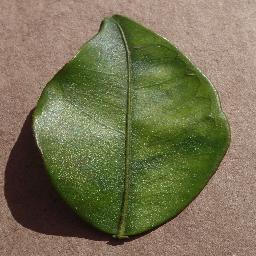
Label: Orange___Haunglongbing_(Citrus_greening)